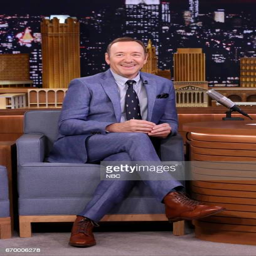
actor during an interview with comedian